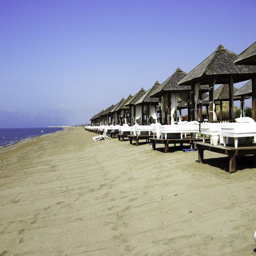
the beach at luxury hotel